Ohio State Route 774

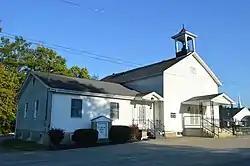
North of Hamersville in Clark Township

Along its way, SR 774 traverses portions of eastern Clermont County and western Brown County. No portion of this highway is included within the National Highway System, a network of routes considered to be most important for the country's economy, mobility and defense.